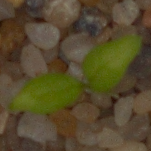
Label: common_chickweed